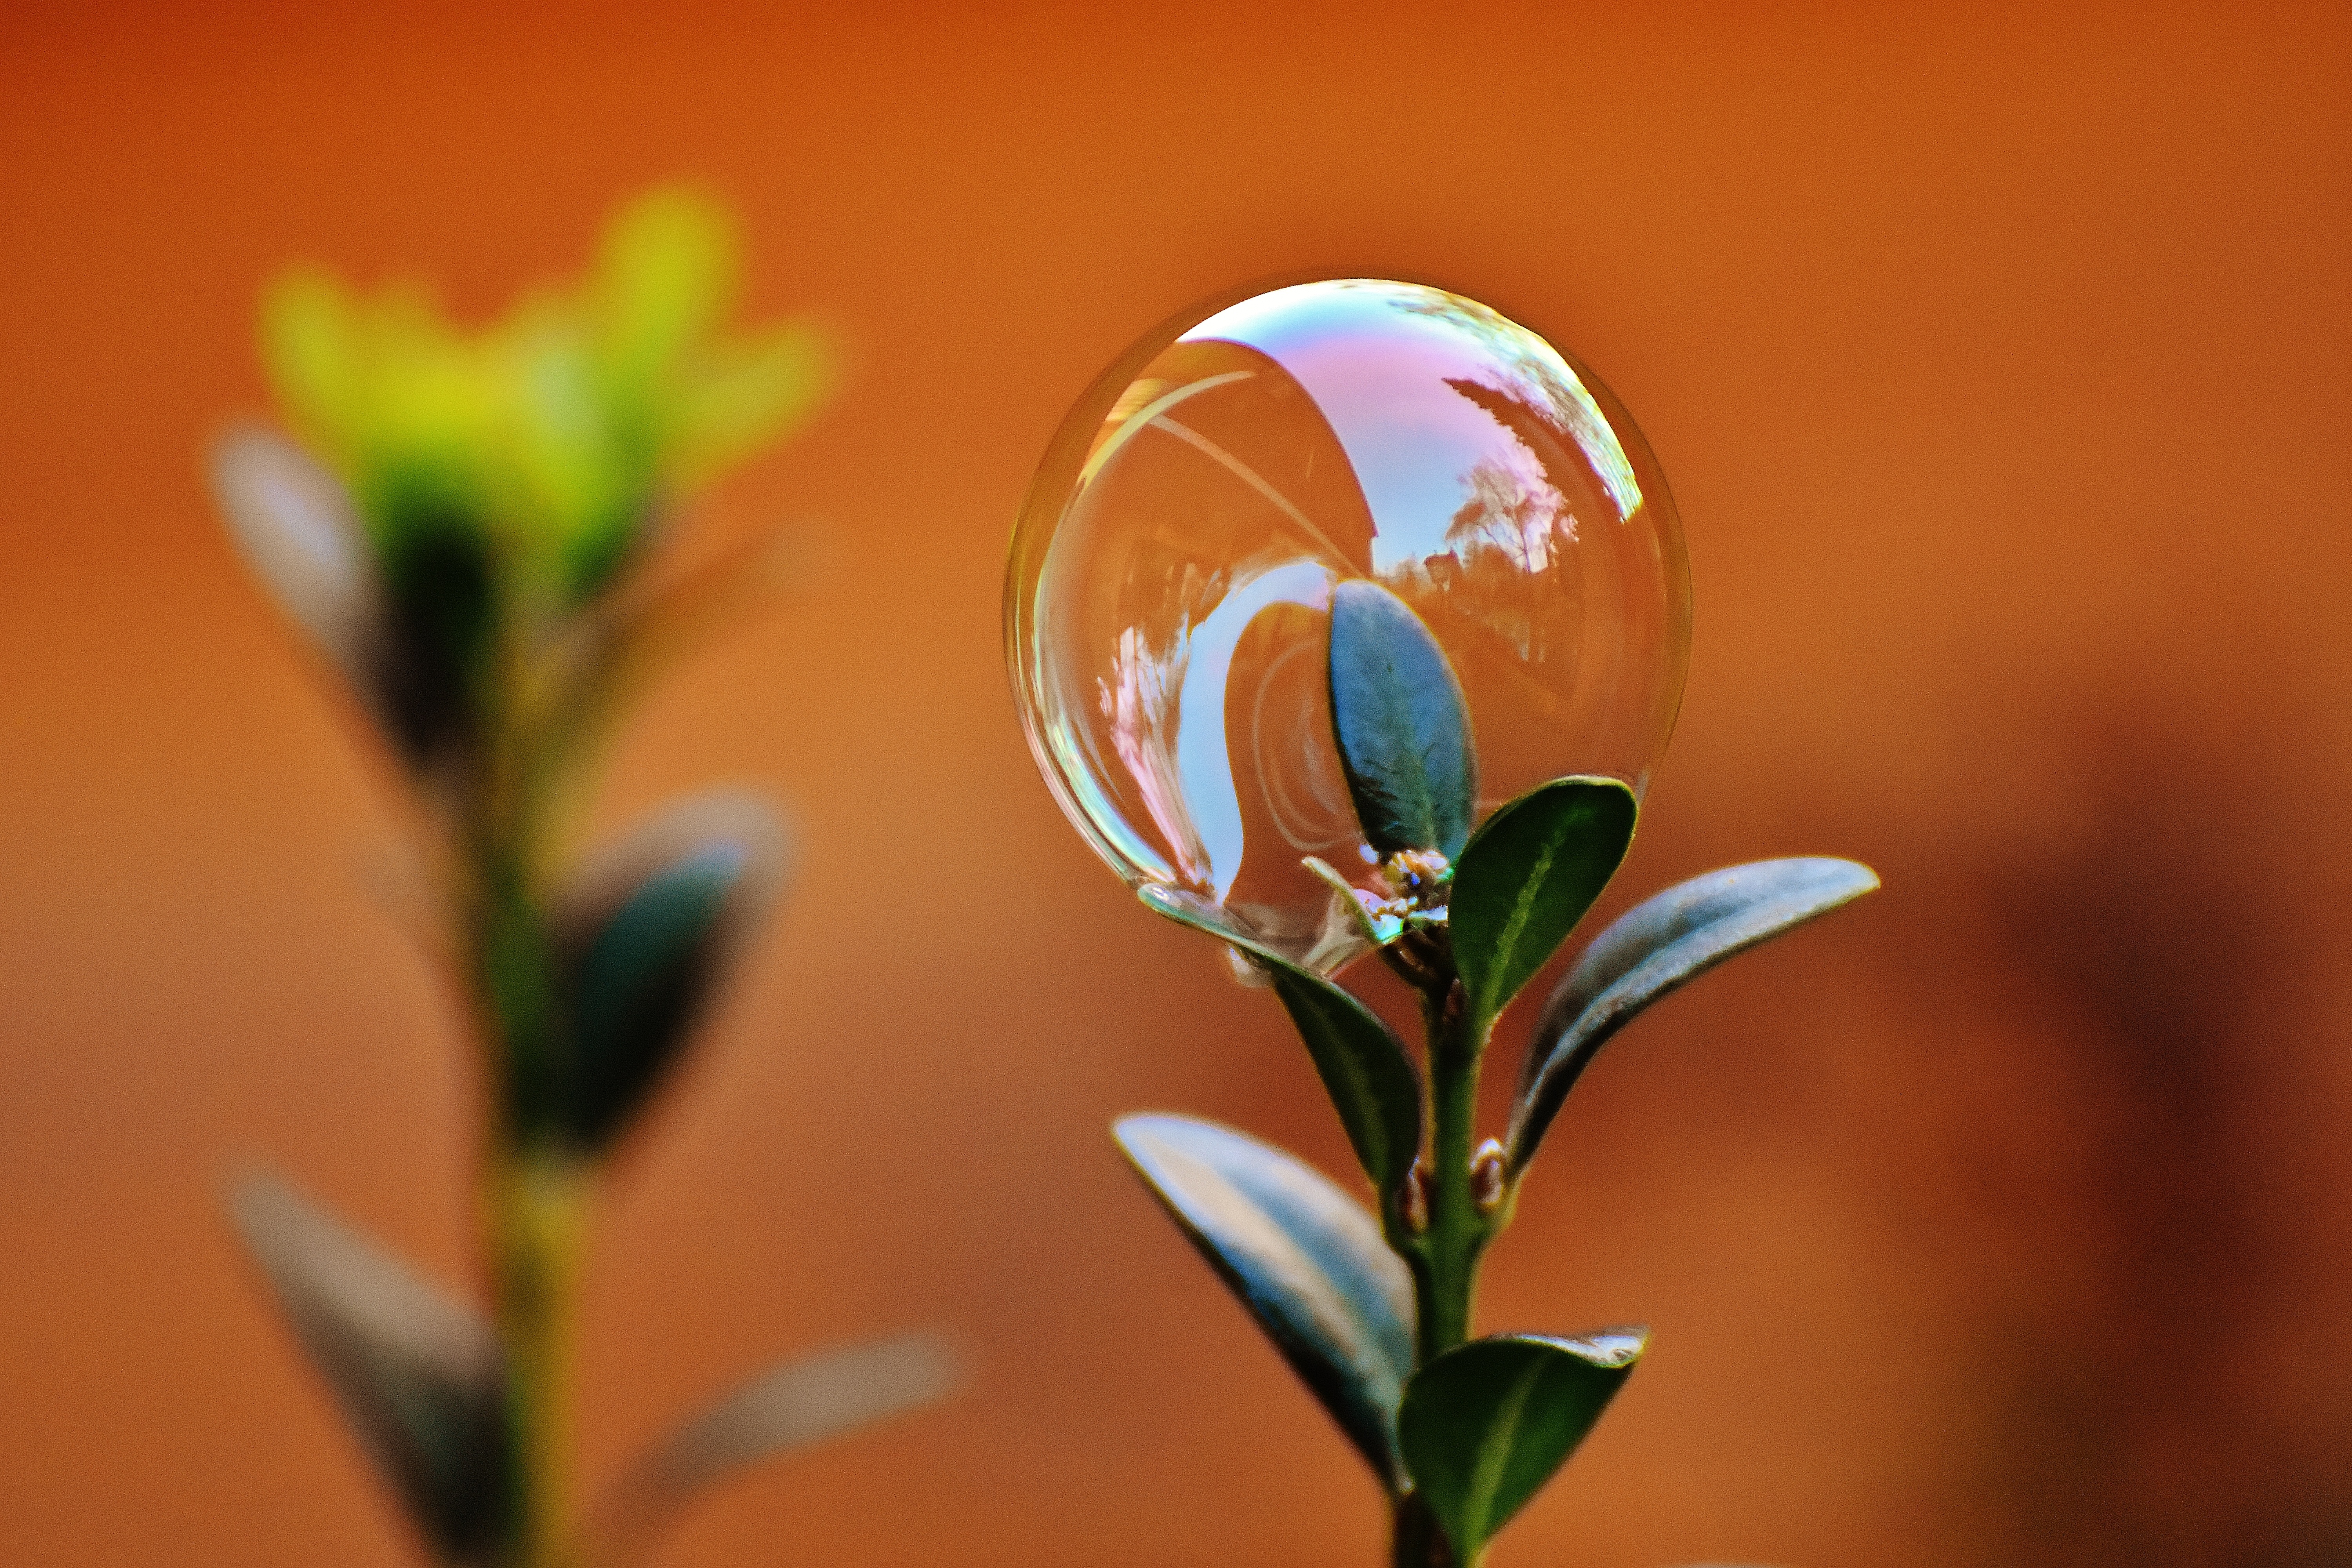
branch, plant, leaf, flower, petal, green, reflection, color, float, colorful, yellow, flora, close up, balls, soap bubble, buxus, mirroring, macro photography, make soap bubbles, soapy water, computer wallpaper, buxbaum